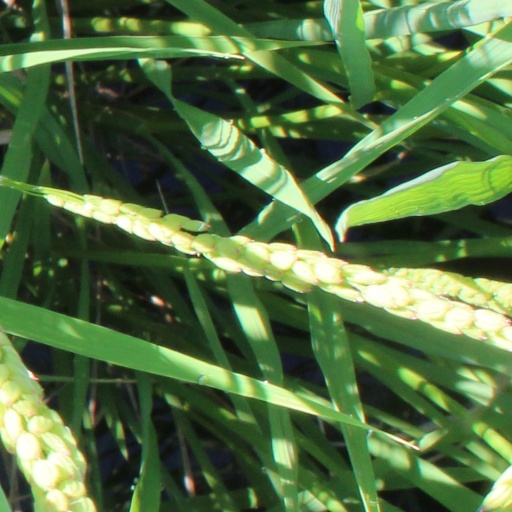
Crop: rice